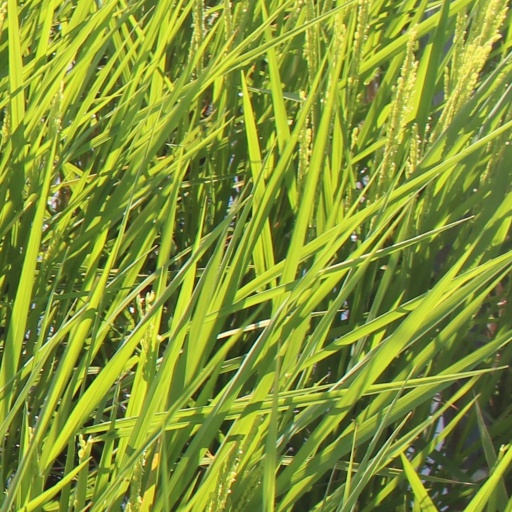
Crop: rice